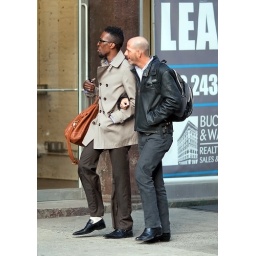
Two men walking arm in arm window shopping in Chelsea, Manhattan NYC.